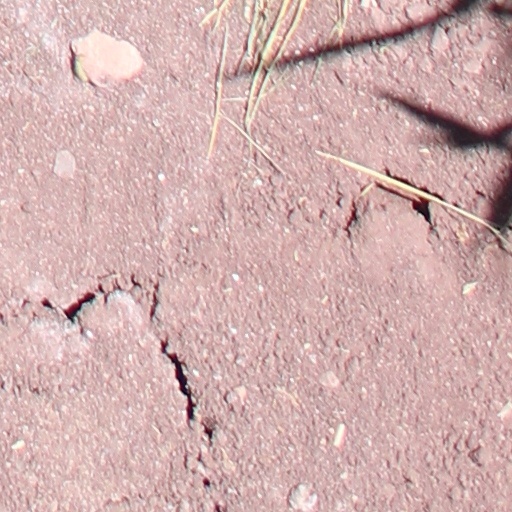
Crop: wheat